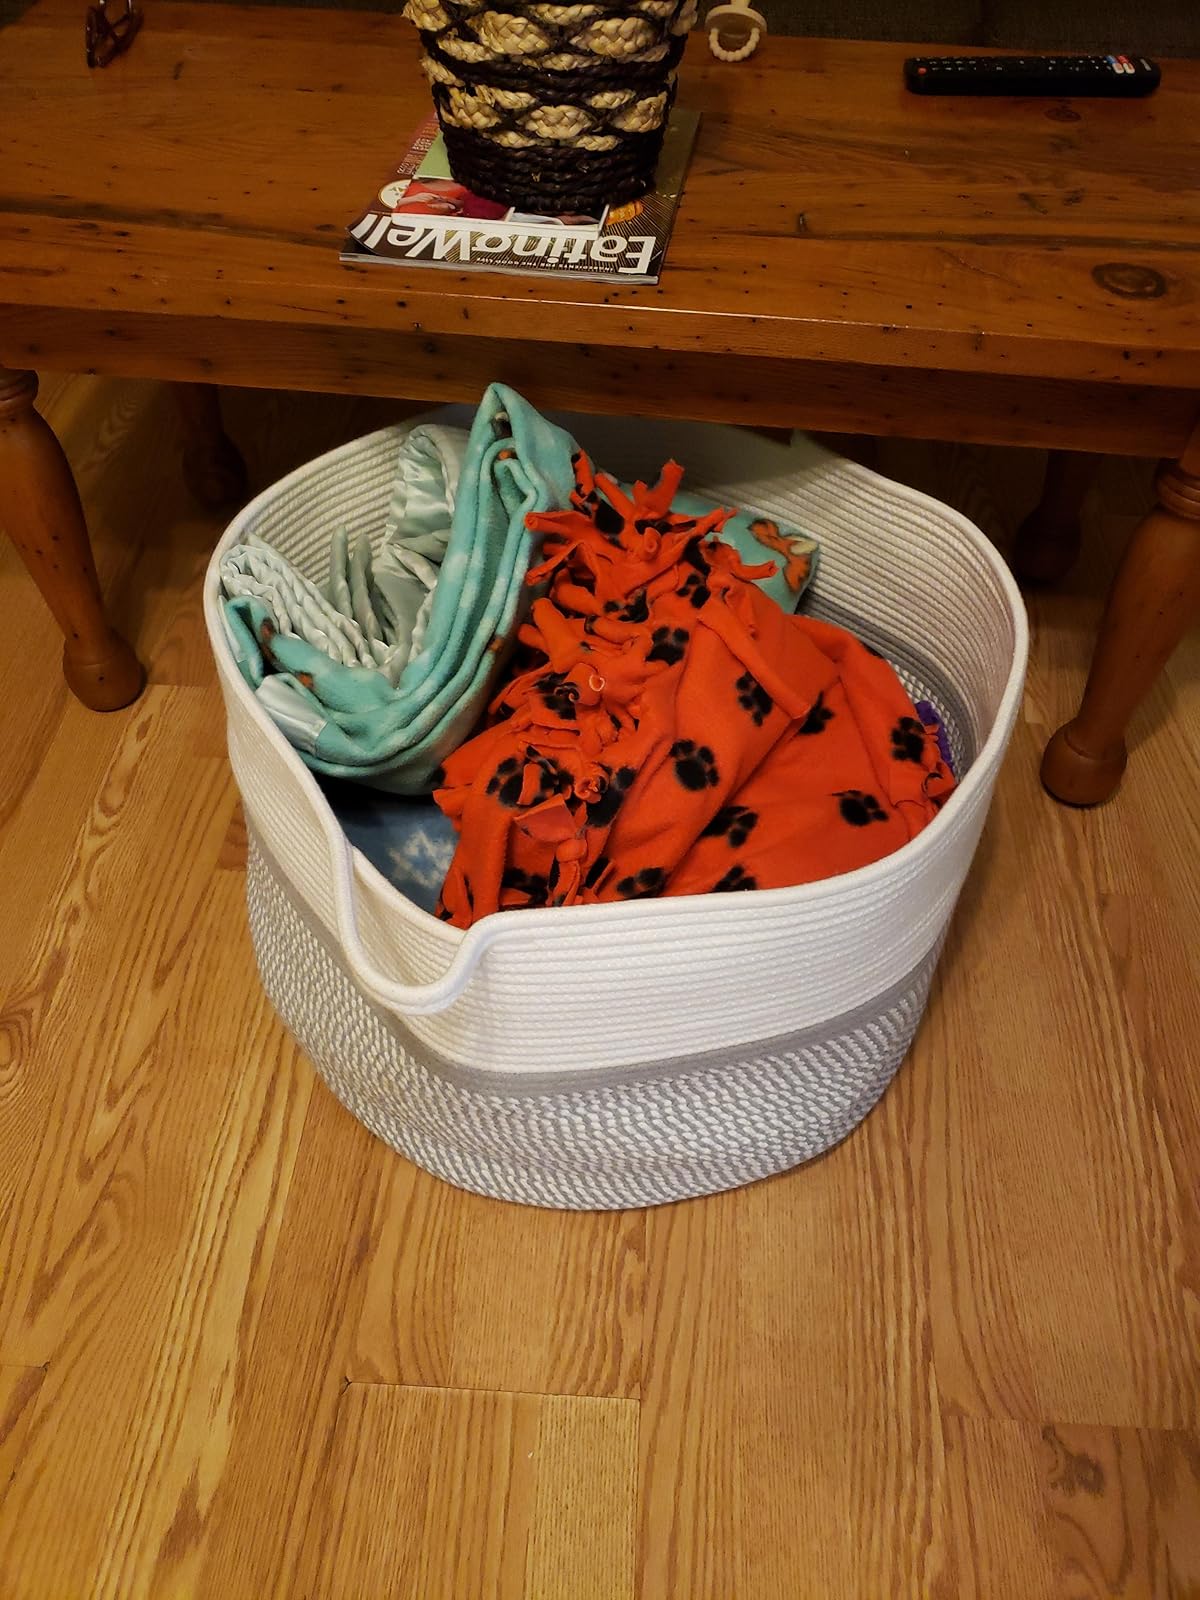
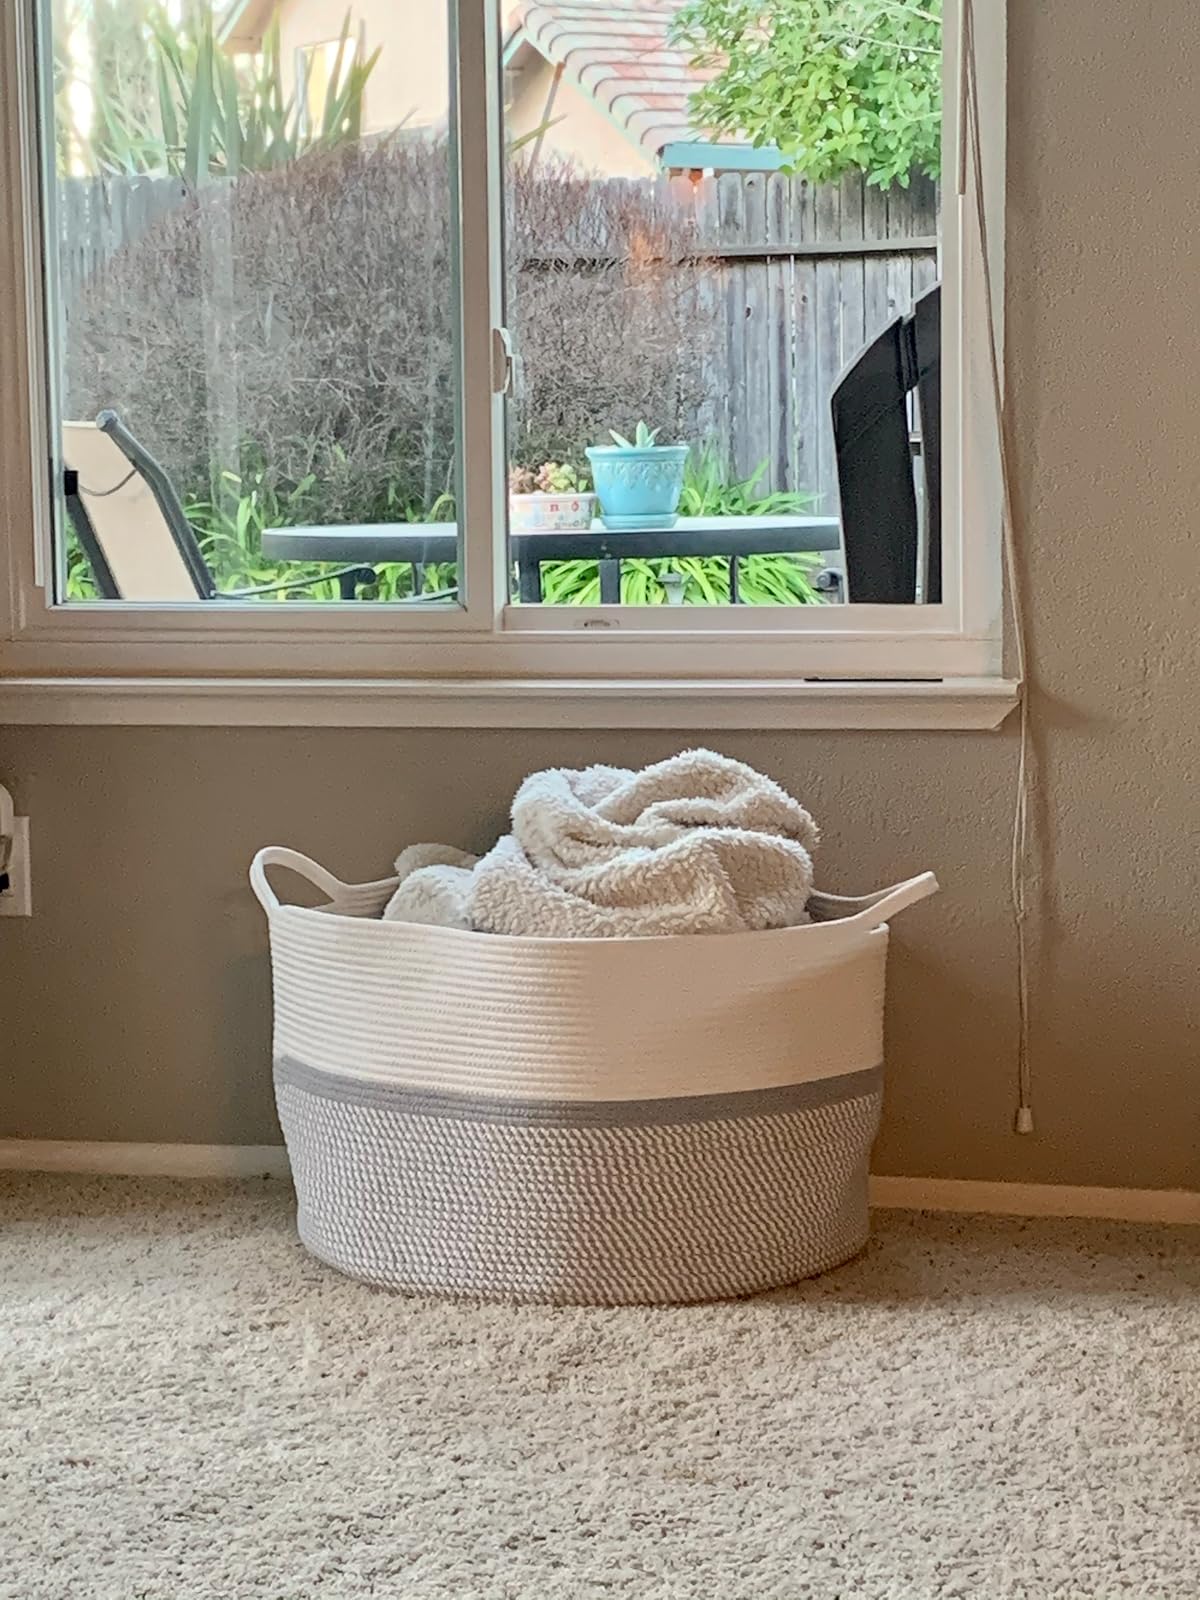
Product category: items_hamper
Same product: yes